History of Michigan Wolverines football in the early years

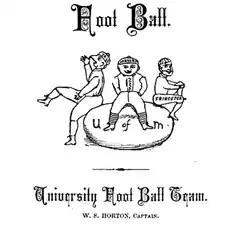
1881 Michigan Football Team Profile from "The Palladium"

On November 6, 1880, the Michigan football team played its only game of the 1880 season against the team from the University of Toronto. The game was played at the Toronto Lacrosse Club and was the first game played by Michigan in a foreign country. "The Chronicle" described the playing conditions: "Throughout the whole of the first inning, the rain was increasing, and, joined with a cold wind from the north, soon drenched and all but froze both players and spectators. The ground was slippery and muddy, the water stood in pools, the ball was soon heavy, and in short circumstances were decidedly against either good playing or enjoyment of it." The temperature became colder in the later afternoon, and the Toronto team proposed ending the game after the first inning. The teams ultimately agreed to play a shortened second inning of 37 minutes. During the first inning, Michigan was aided by having the wind at its back and running downhill on a slightly sloped field. The game ended with Michigan ahead, 13–6.